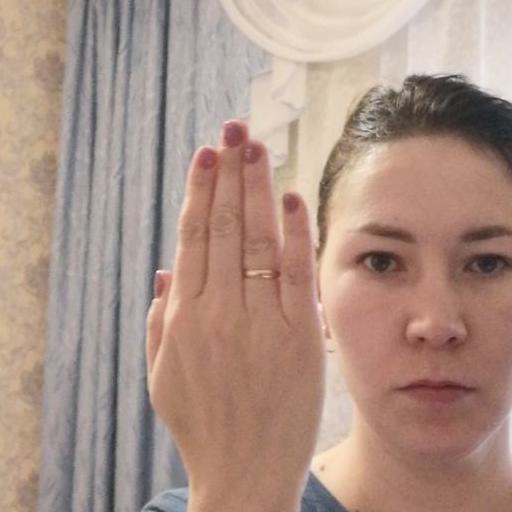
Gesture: stop_inverted